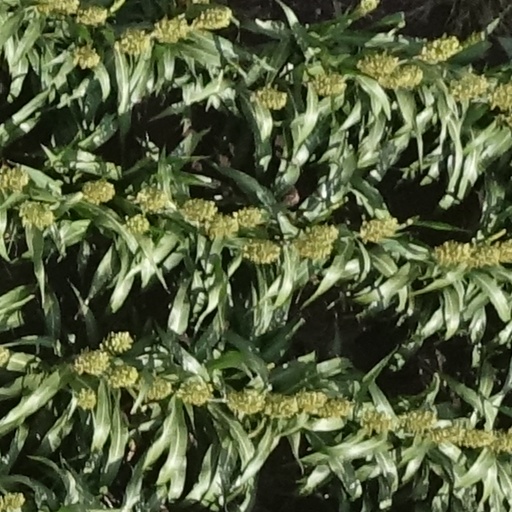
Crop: sorghum